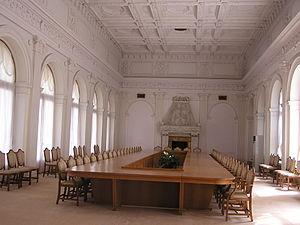
Le palais de Livadia ou de Livadie est un ancien lieu de villégiature estivale des derniers souverains de Russie, en particulier du dernier empereur de Russie Nicolas II et de sa famille.